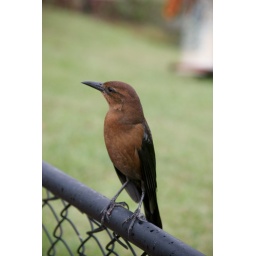
Some female bird in Everglades